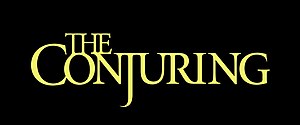
Nattens dæmoner
Nattens dæmoner er en amerikansk overnaturlig horrorfilm fra 2013, der er instrueret af James Wan. Patrick Wilson og Vera Farmiga har hovedrollerne som Ed og Lorraine Warren, to efterforskere af paranormale hændelser. Deres rapporter er inspireret af Amityville Horror. Warren-parret hjælper Perron familien, der oplever stigende foruroligende begivenheder i deres gård på Rhode Island i 1971.